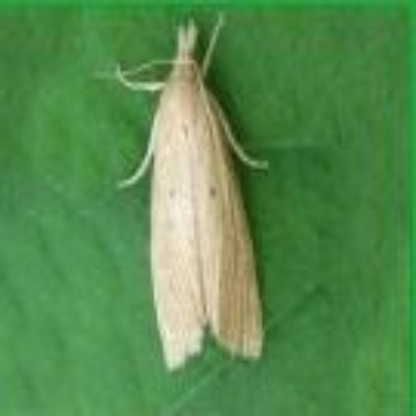
Nhãn: Sâu đục thân (Sọc nâu )( Chilo suppressalis )